1924–25 Prima Divisione

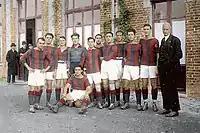
1924–25 Bologna team

The 1924-25 Prima Divisione was the twenty-fifth edition of the Italian Football Championship and the fourth branded Prima Divisione. This season was the second from which the Italian Football Champions celebrations included adorning the team jerseys in the subsequent season with a Scudetto. The 1924–25 Prima Divisione was the first Italian Football Championship won by Bologna.